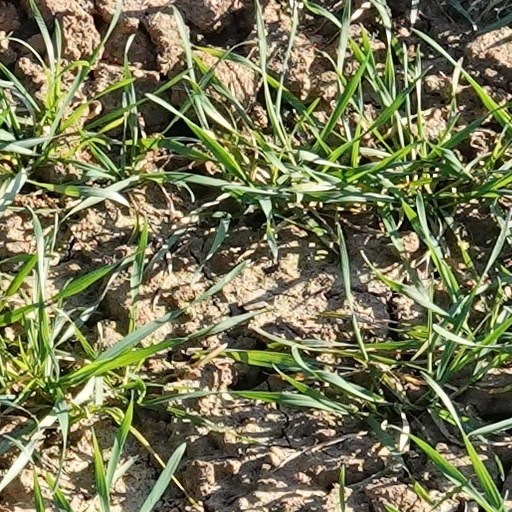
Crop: wheat